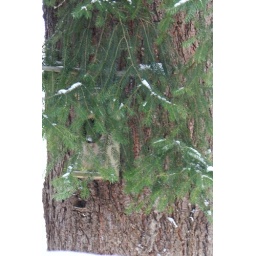
squirel in a bird house